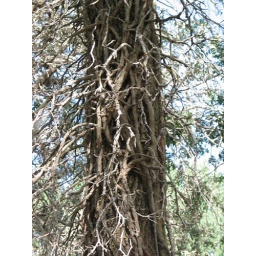
nice tree by the lake